Describe the emotion expressed in this image:  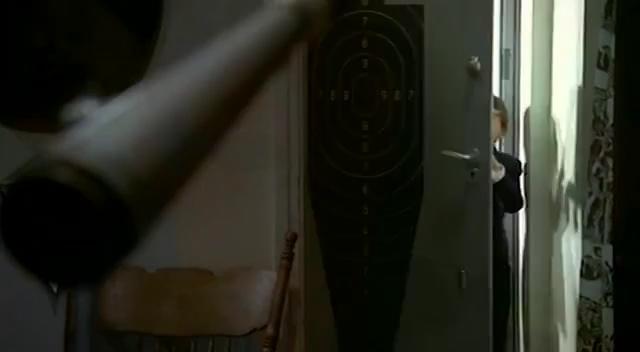
This person displays Pain, valence and arousal with high intensity.